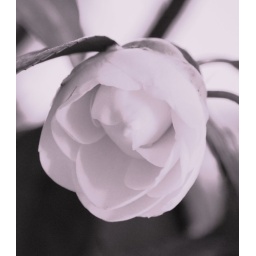
white in pink